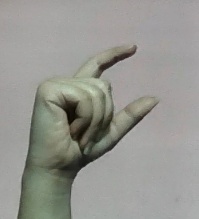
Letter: dal